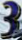
Number: 3